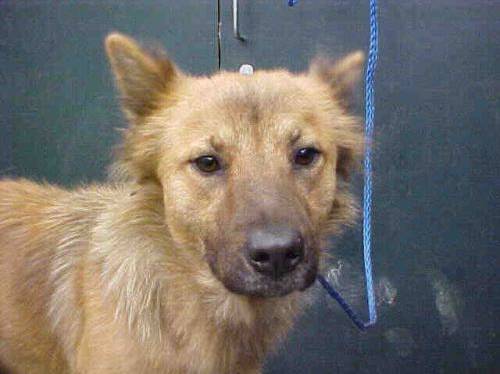
Label: dog